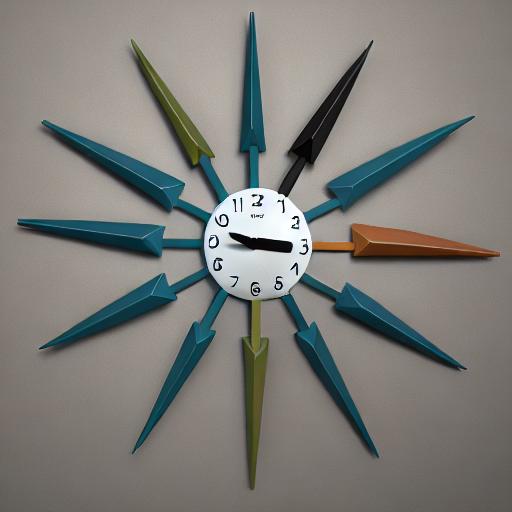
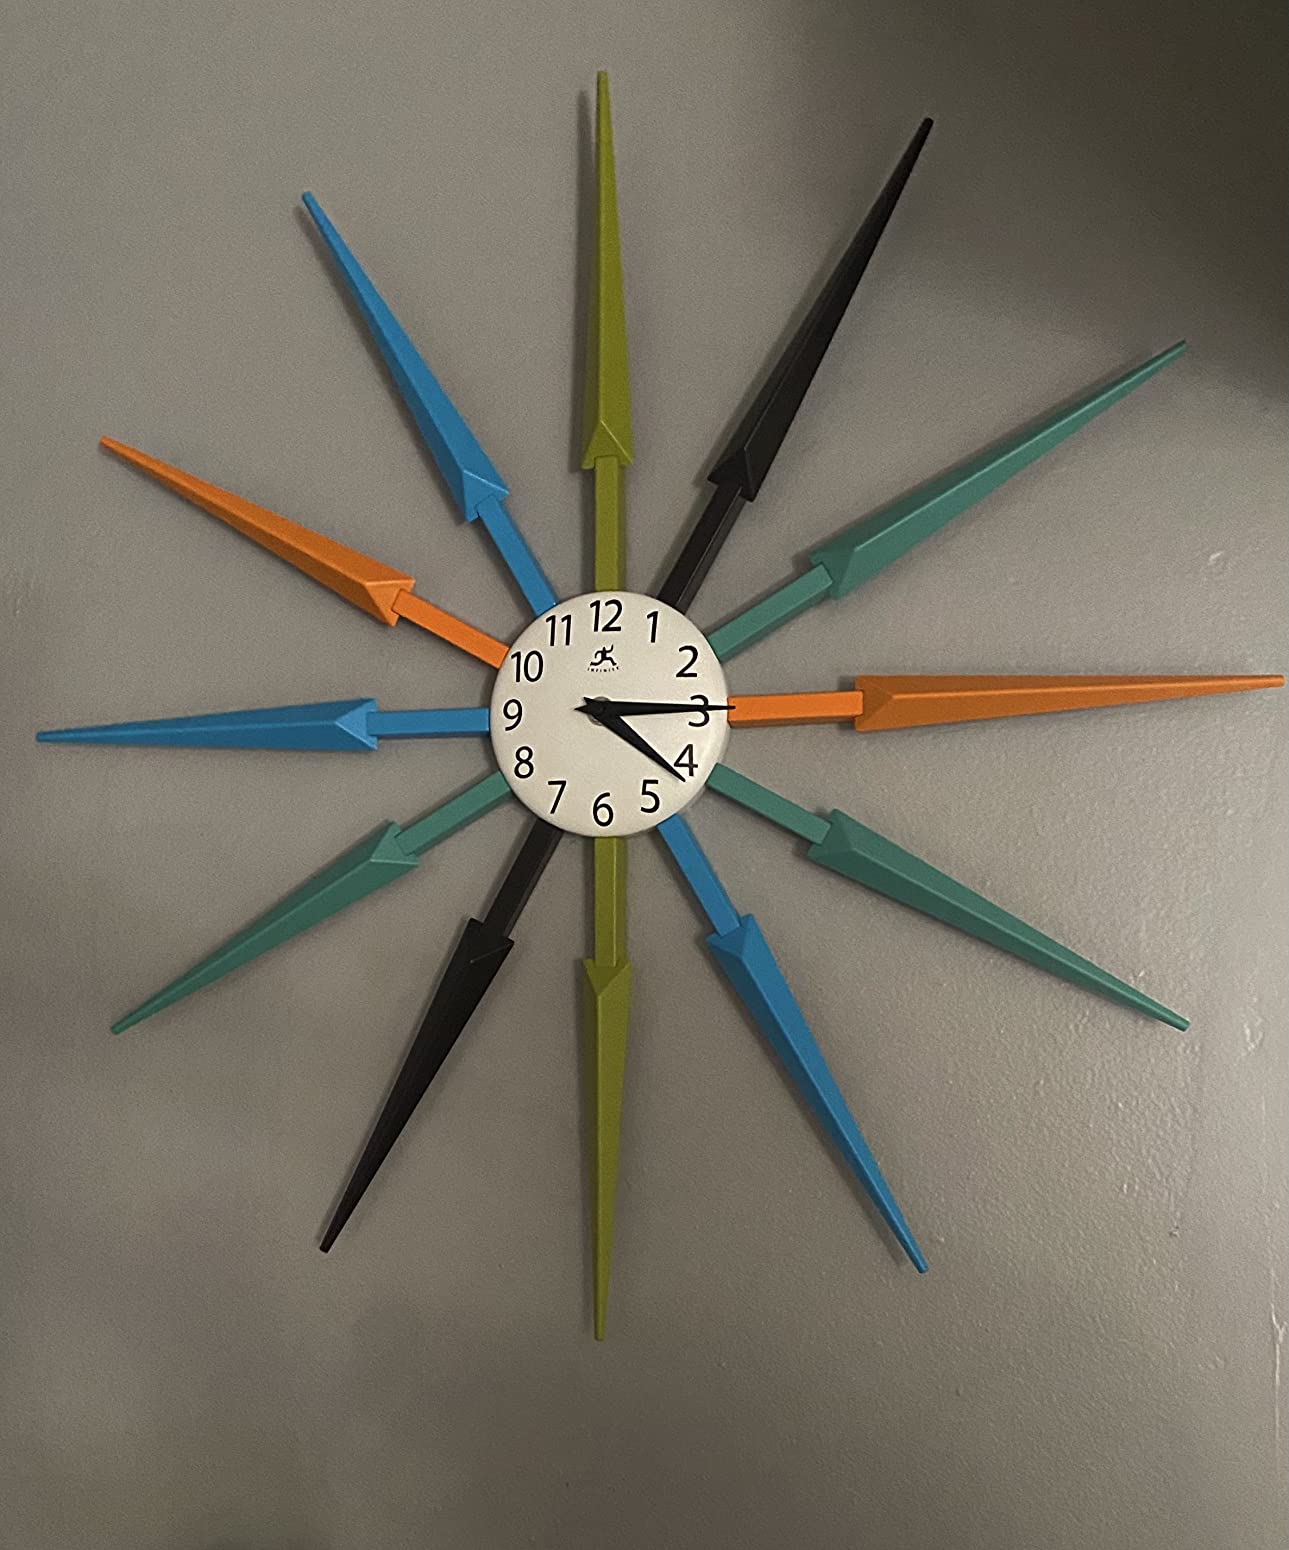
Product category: clock
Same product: no